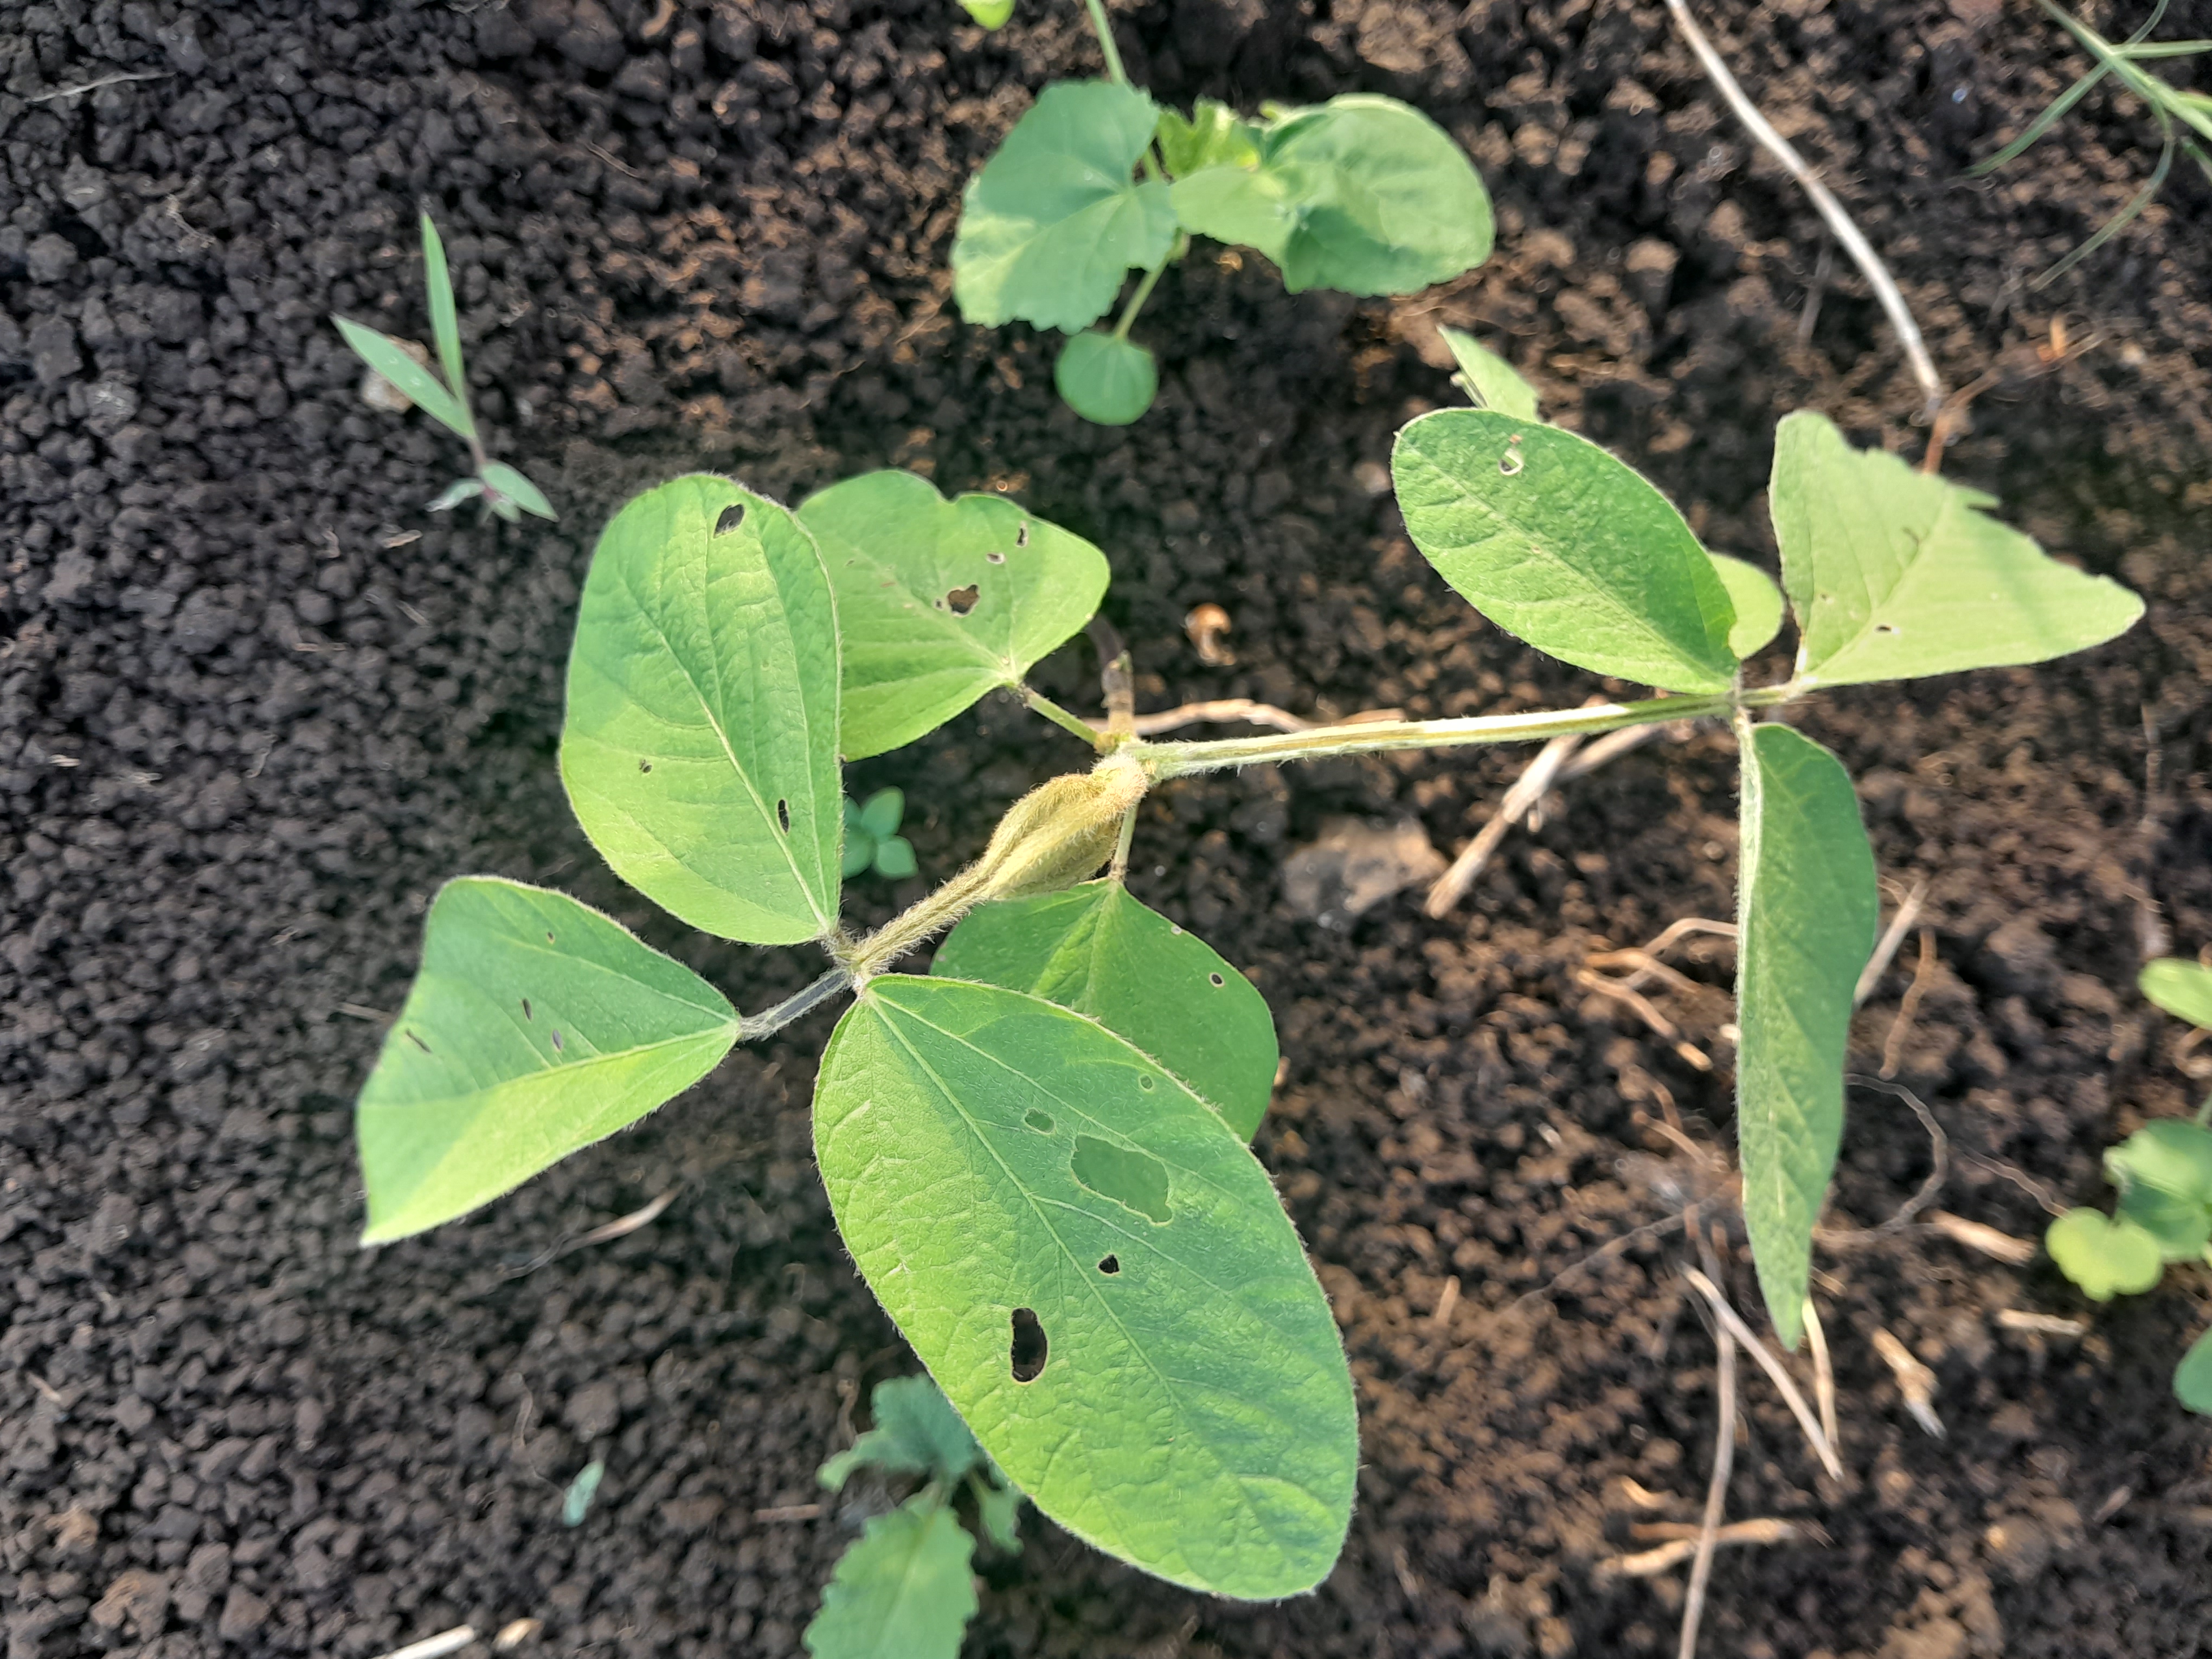
Label: Healthy